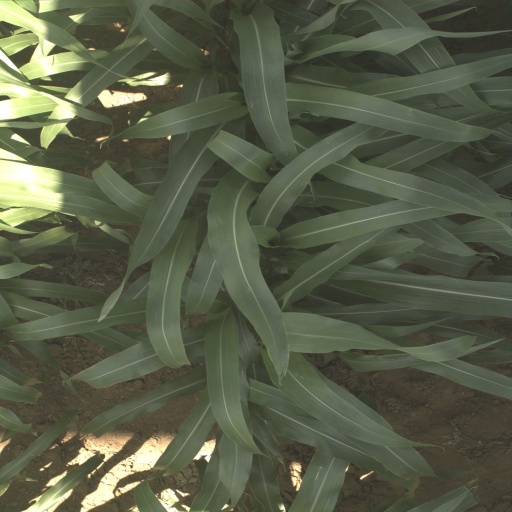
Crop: sorghum